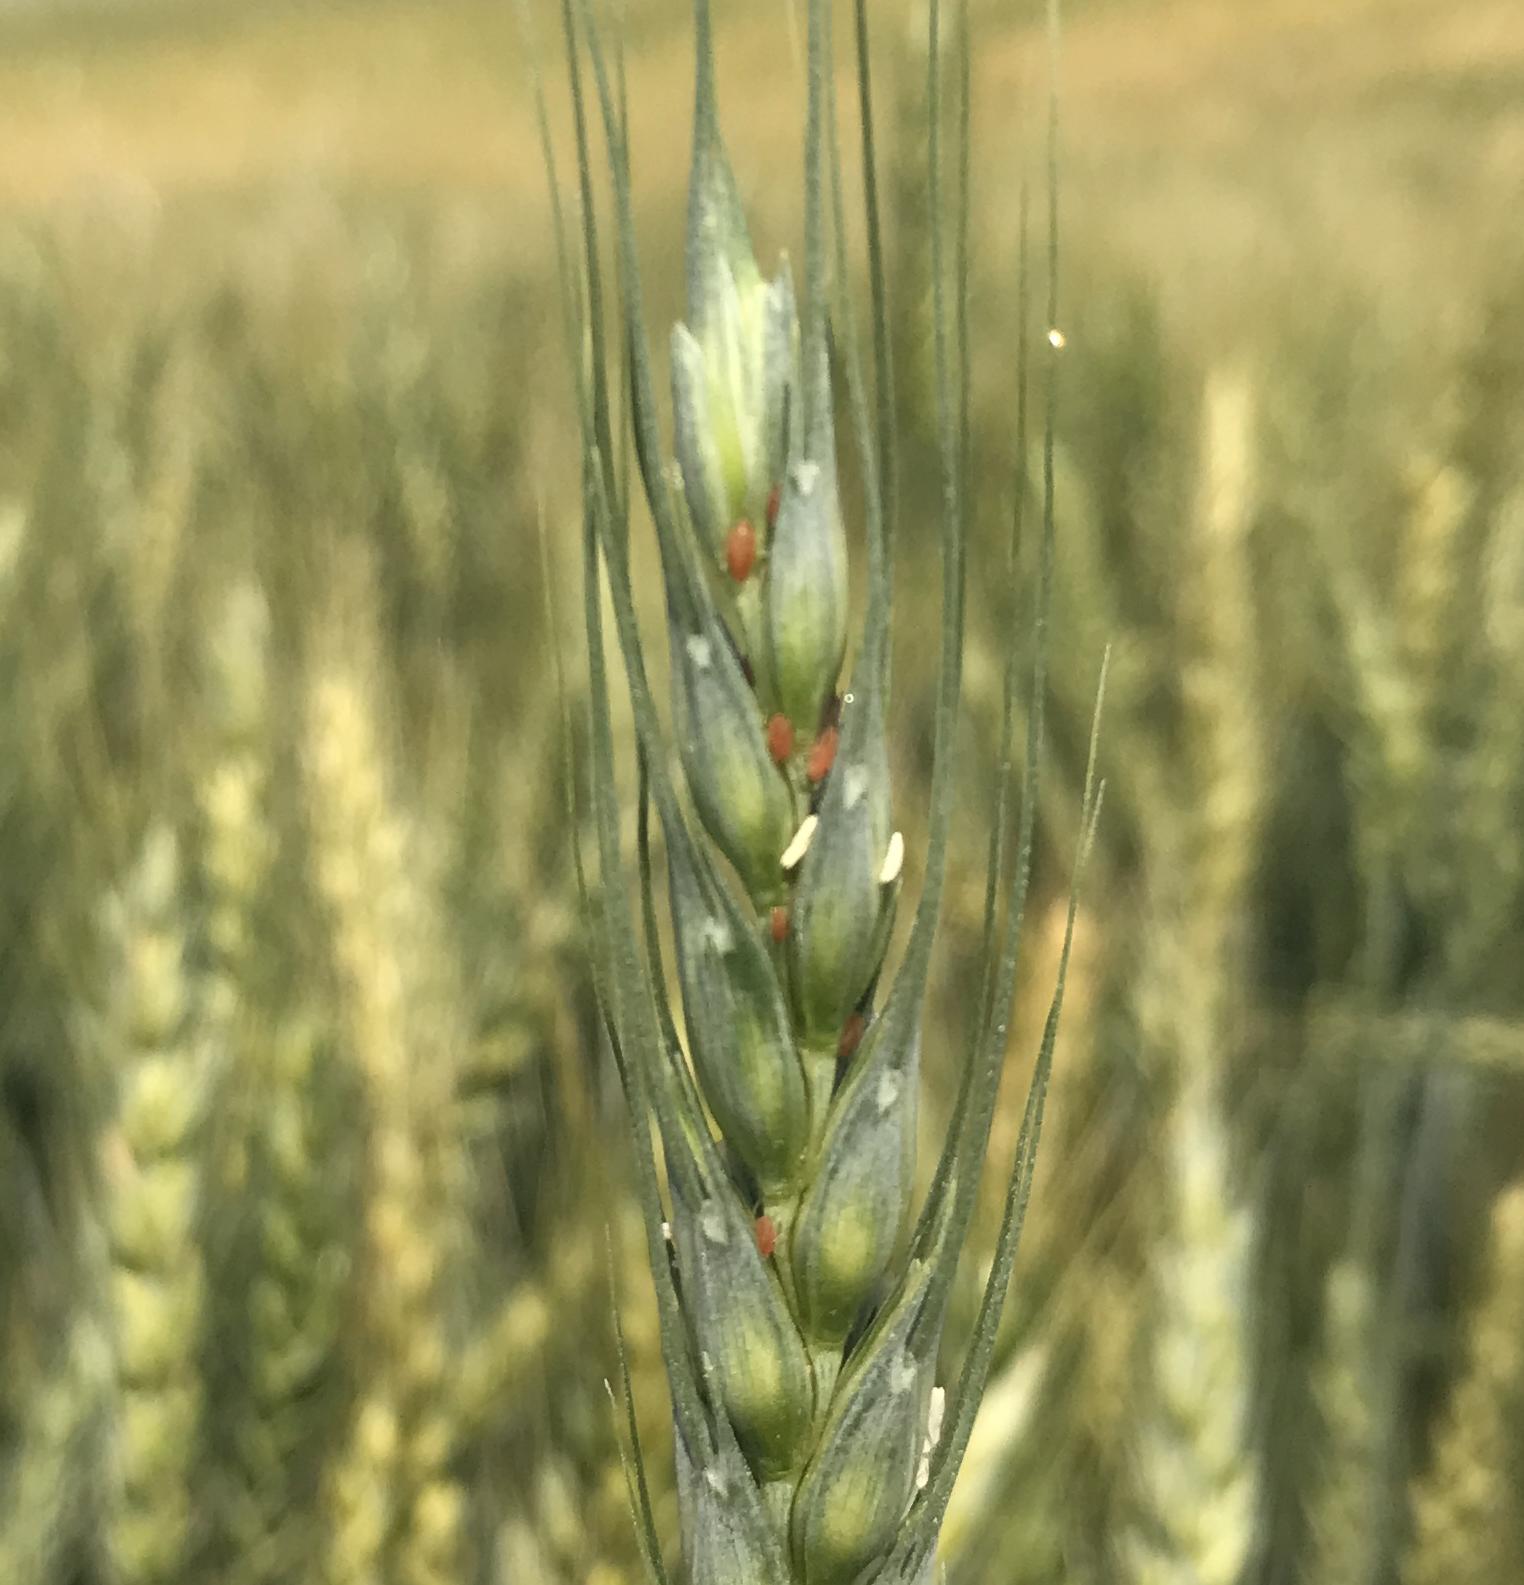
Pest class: english_grain_aphid